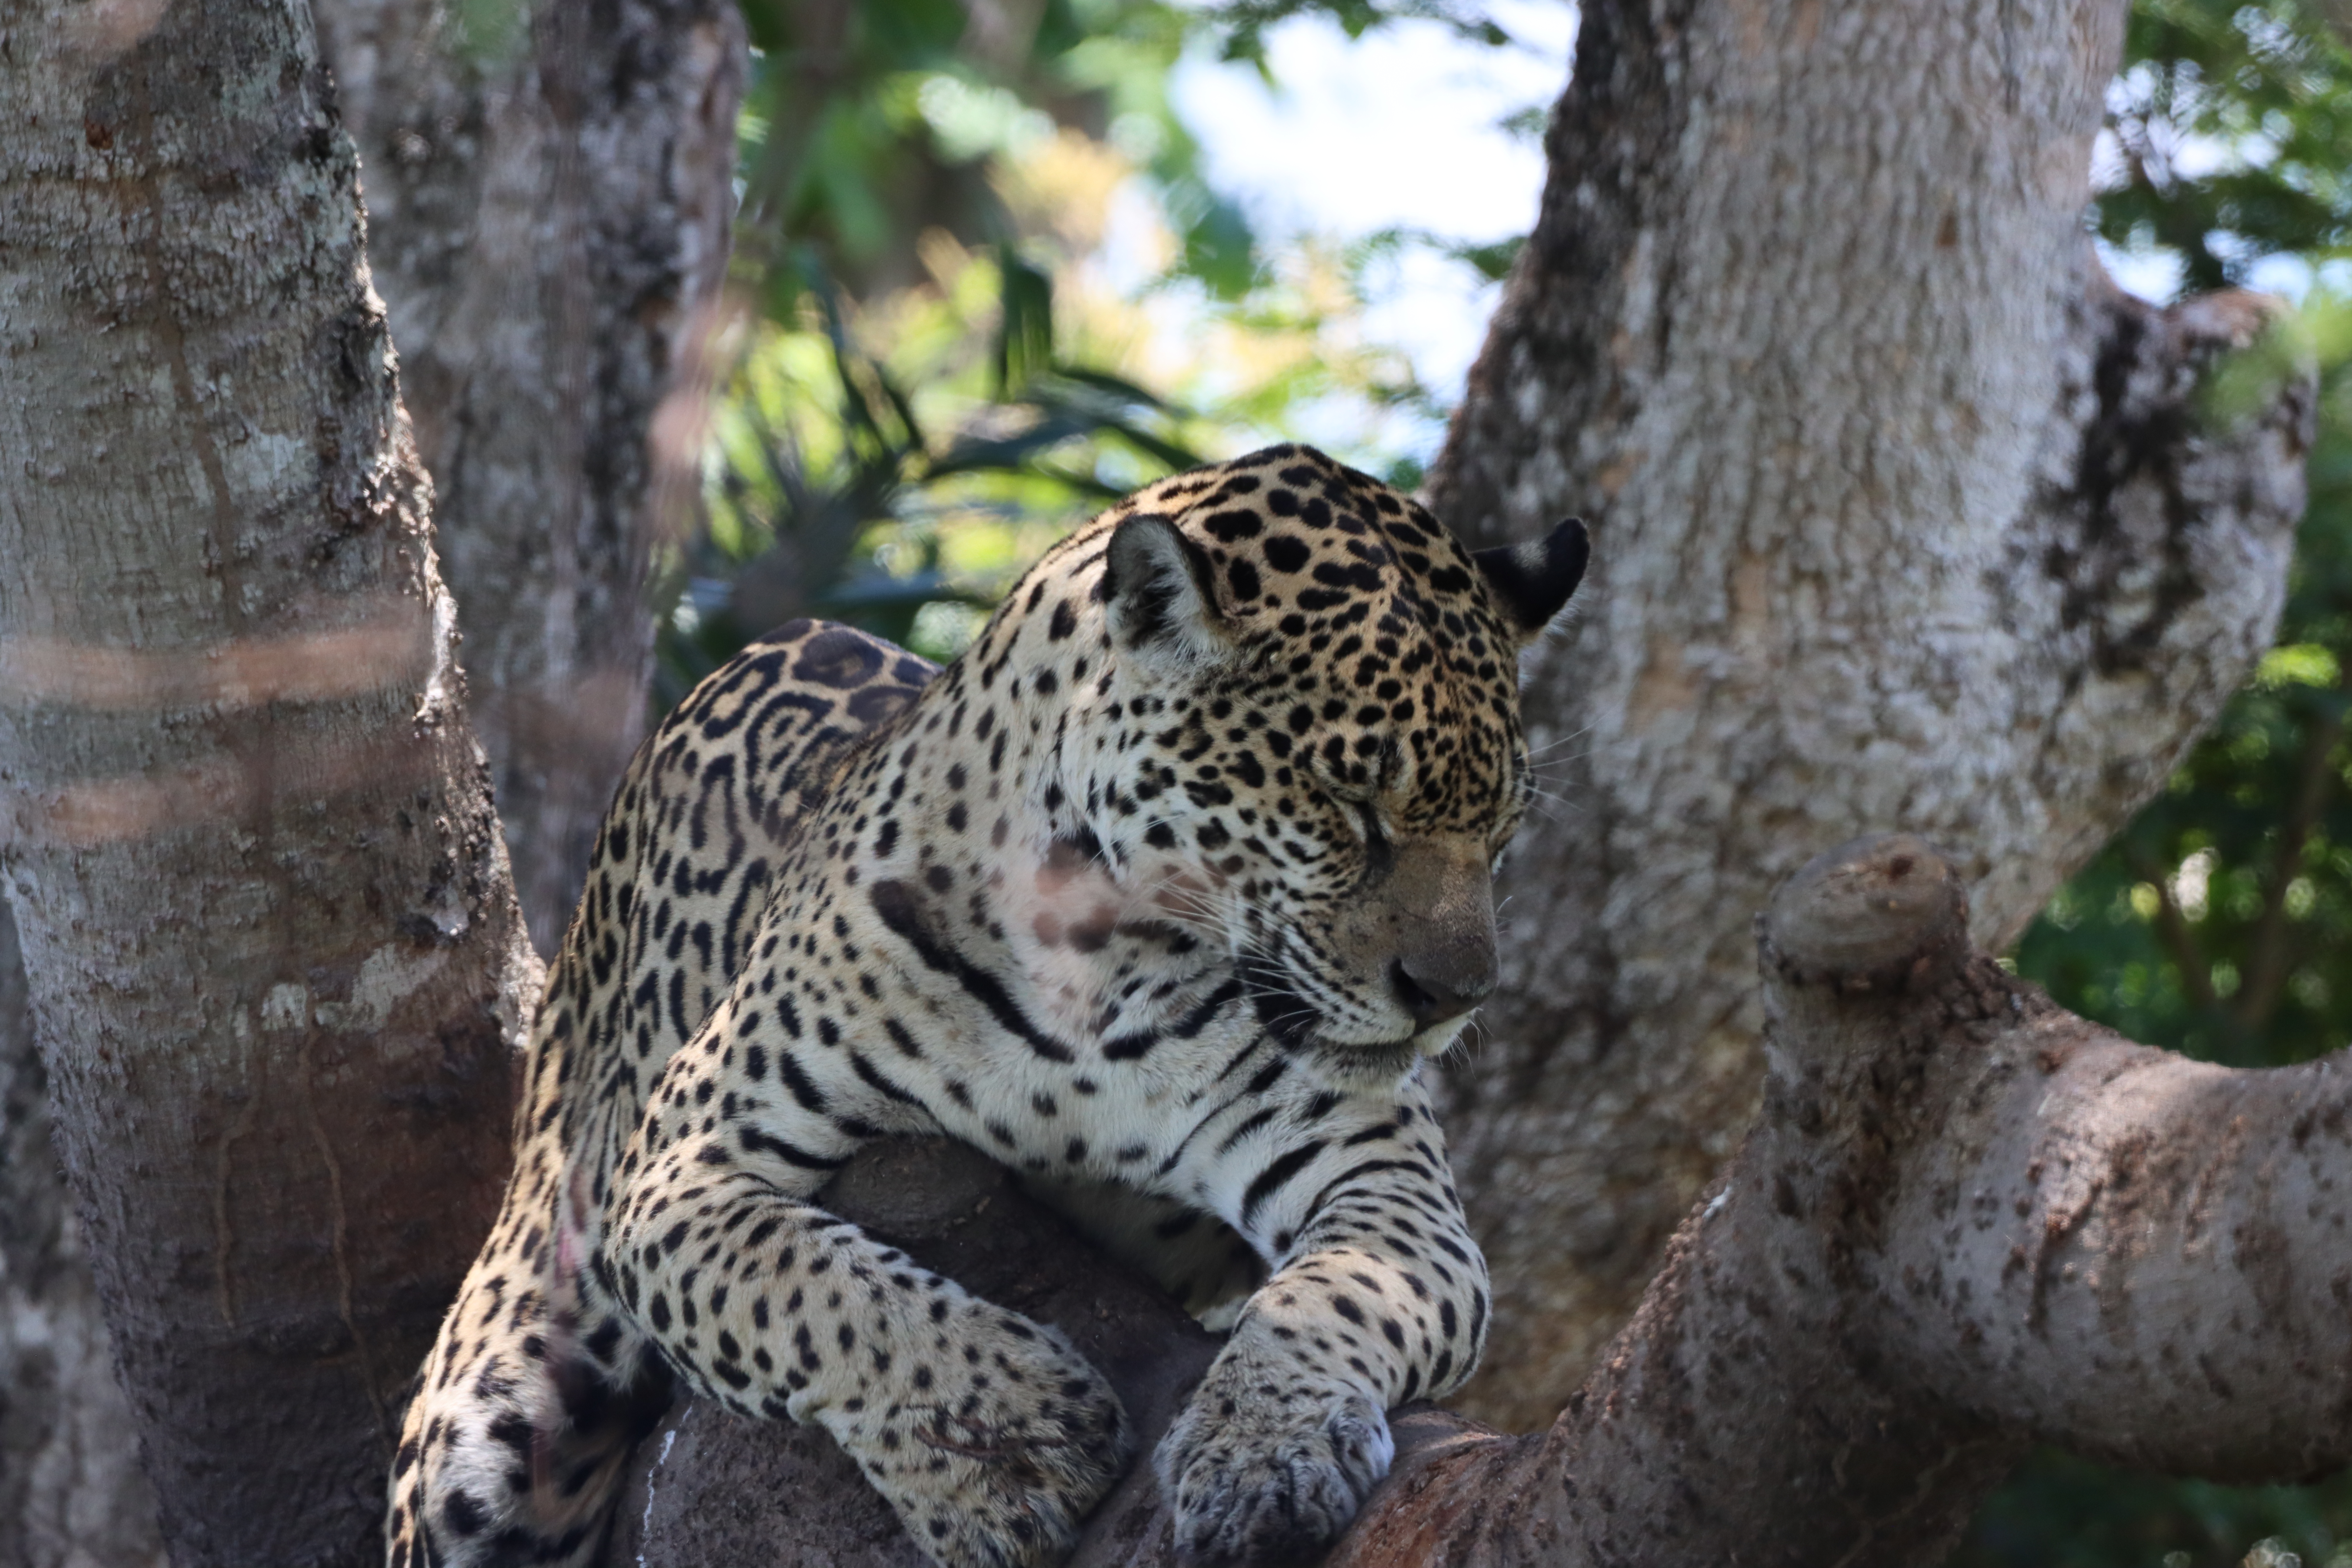
Jaguar: Medrosa